Johan Støa (sportsperson)

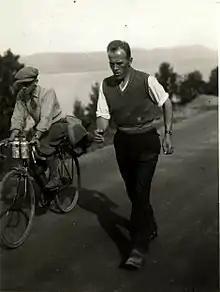
Johan Støa walking from Trondheim to Oslo in 1933

Johan Støa (13 June 1900 – 29 October 1991) was a Norwegian multi-sportsman. He competed as athlete (marathon runner), cross-country skier, ski jumper, cyclist, swimmer, footballer, and boxer.